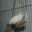
Label: bird